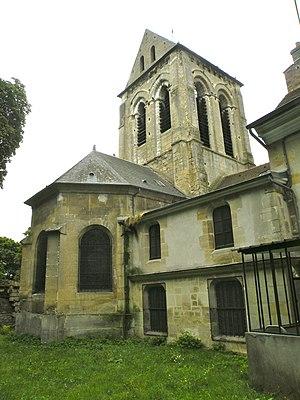
Église Saint-Ouen de Saint-Ouen-l'Aumône
L'église Saint-Ouen est une église catholique paroissiale située à Saint-Ouen-l'Aumône, dans le Val-d'Oise, en France. Elle succède à une chapelle, qui a été bâtie à la fin du VIIᵉ siècle ou au début du VIIIᵉ siècle pour commémorer le passage du cortège funéraire de saint Ouen vers sa ville épiscopale de Rouen, en 686. La chapelle est reconstruite pendant la première moitié du XIIᵉ siècle dans le style roman. Seul le portail occidental en subsiste. Le reste de la chapelle est reconstruite pour une nouvelle fois à partir de la fin du XIIᵉ, et jusqu'au milieu du XIIIᵉ siècle. Les dimensions sont modestes, car Saint-Ouen de Saint-Ouen-l'Aumône n'est pas encore une paroisse jusqu'à l'achèvement de la chapelle, qui devient alors église paroissiale. La nef et les bas-côtés sont voûtés d'ogives pendant la première moitié du XVIᵉ siècle dans le style gothique flamboyant. Les chapelles au nord et au sud de la façade paraissent aussi flamboyantes, mais ne datent que du XIXᵉ siècle.